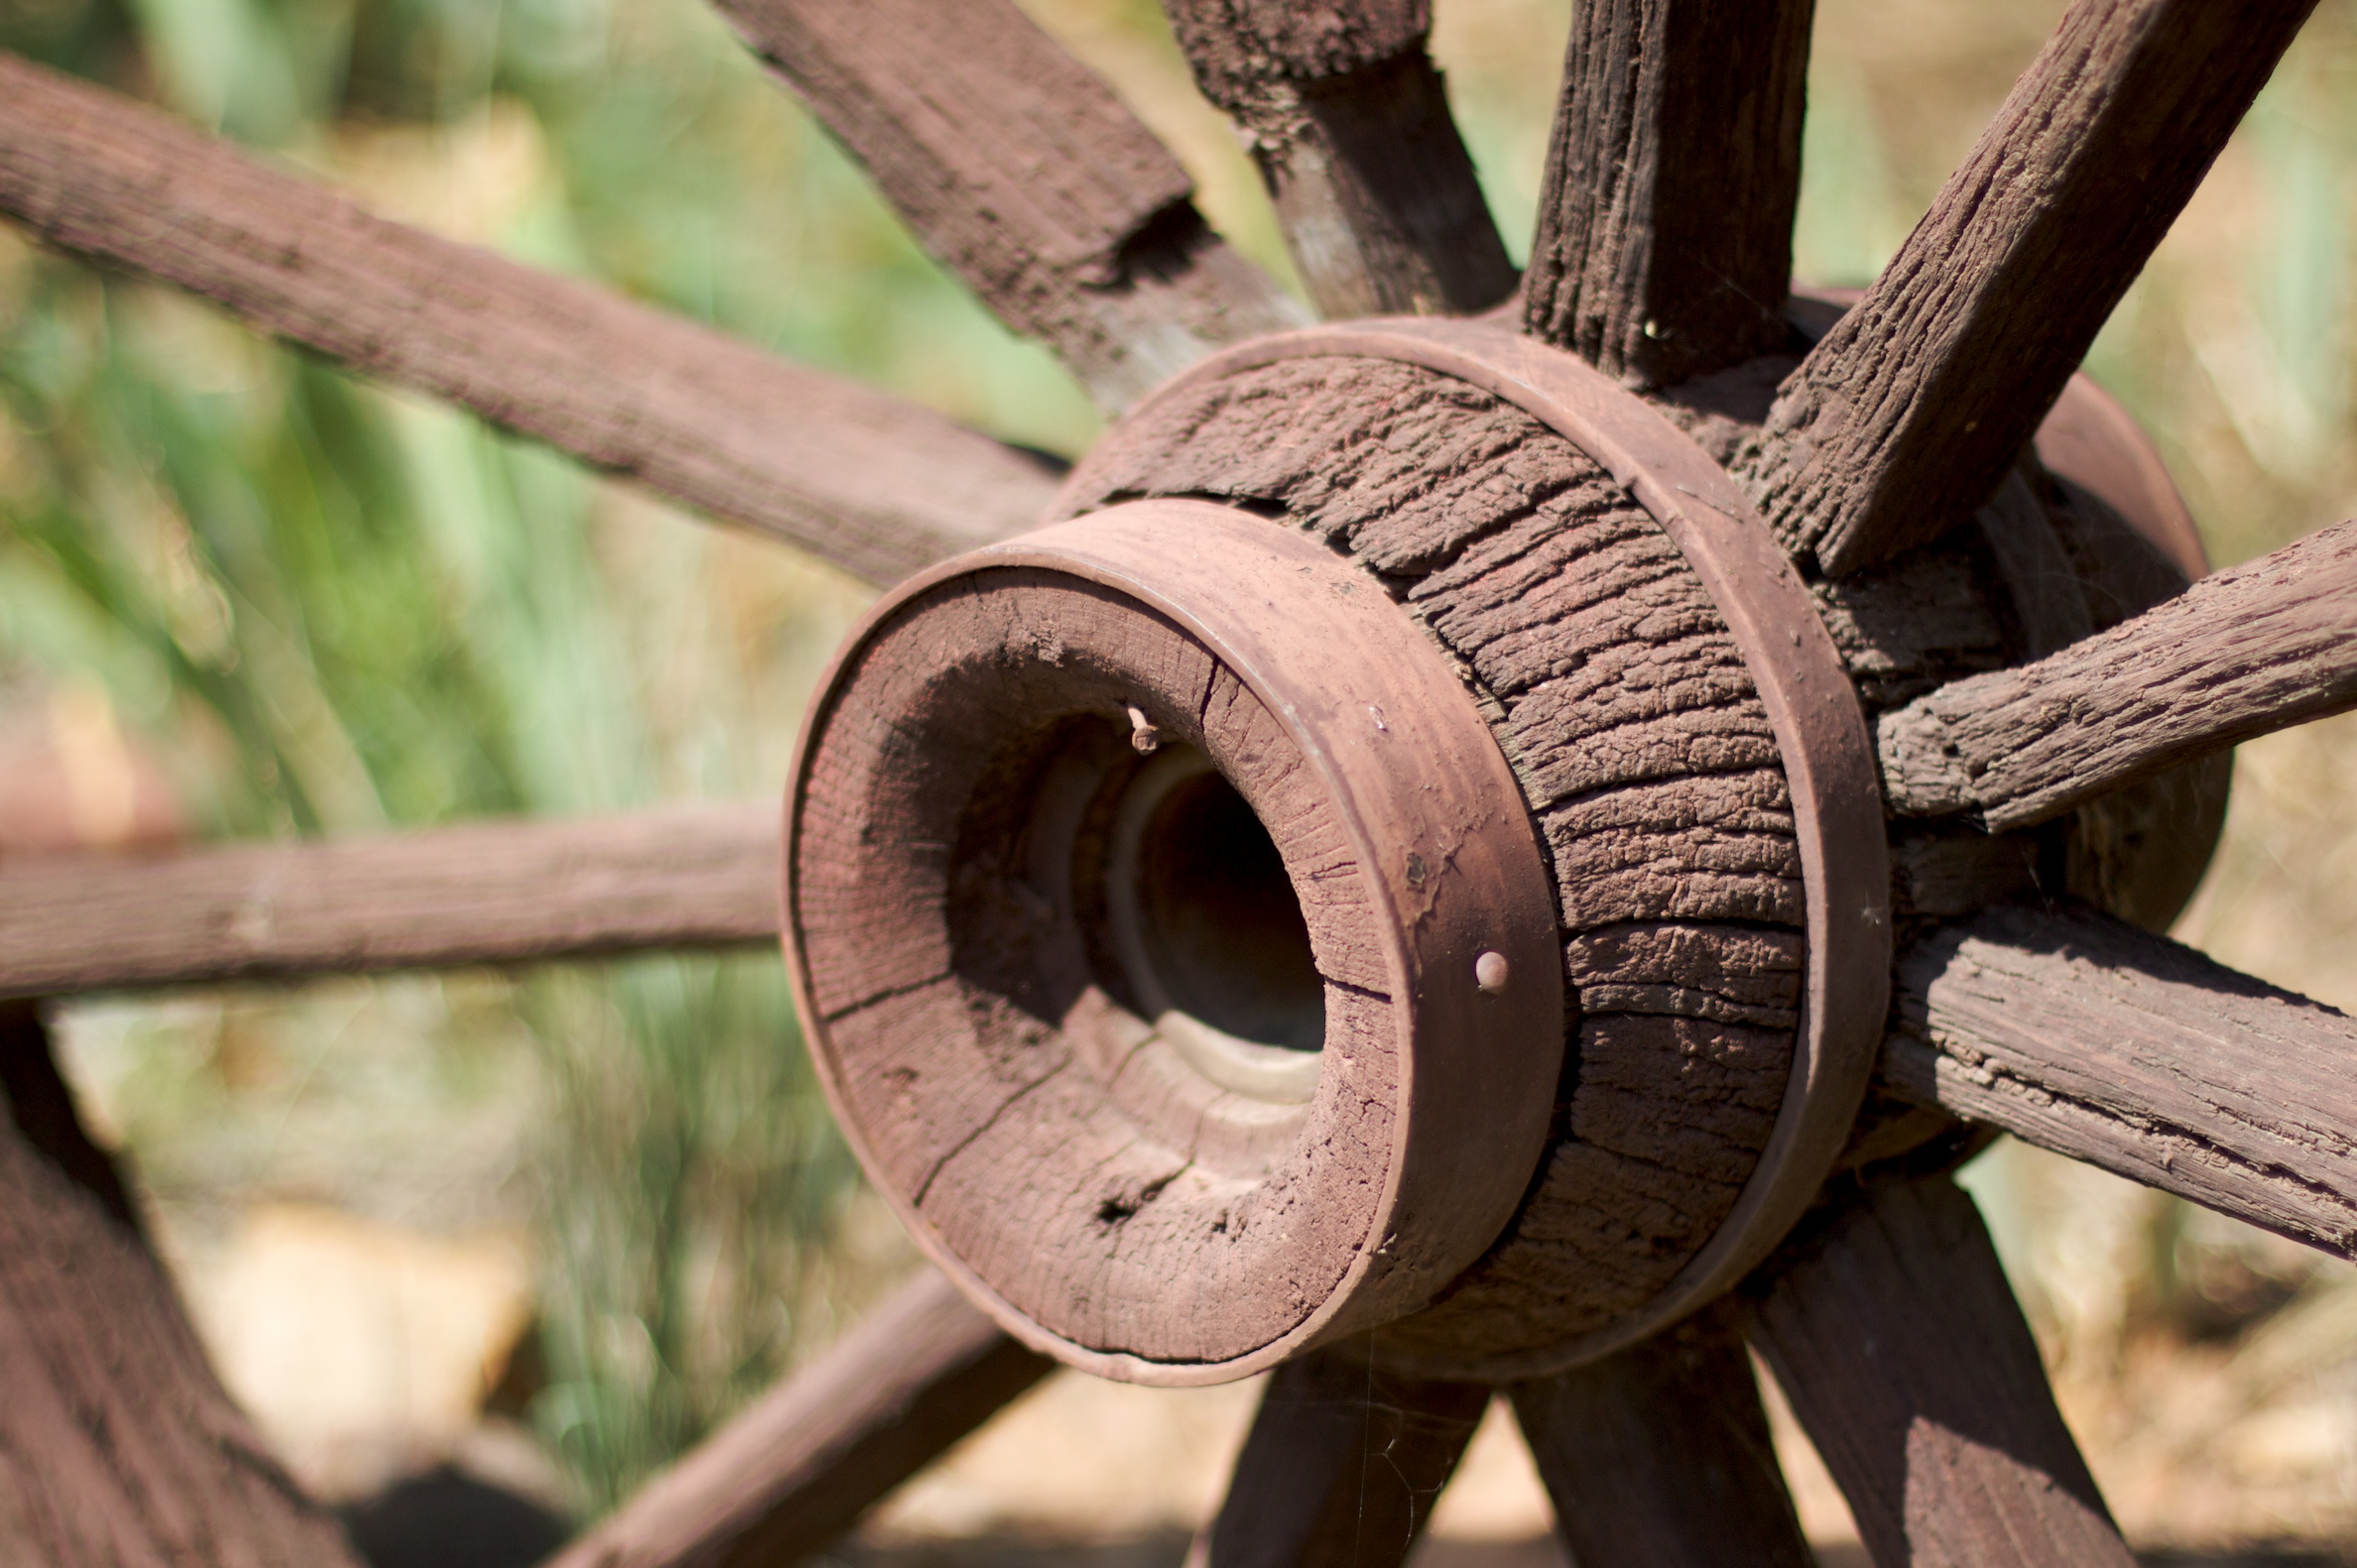
wood, wheel, close up, cannon, man made object